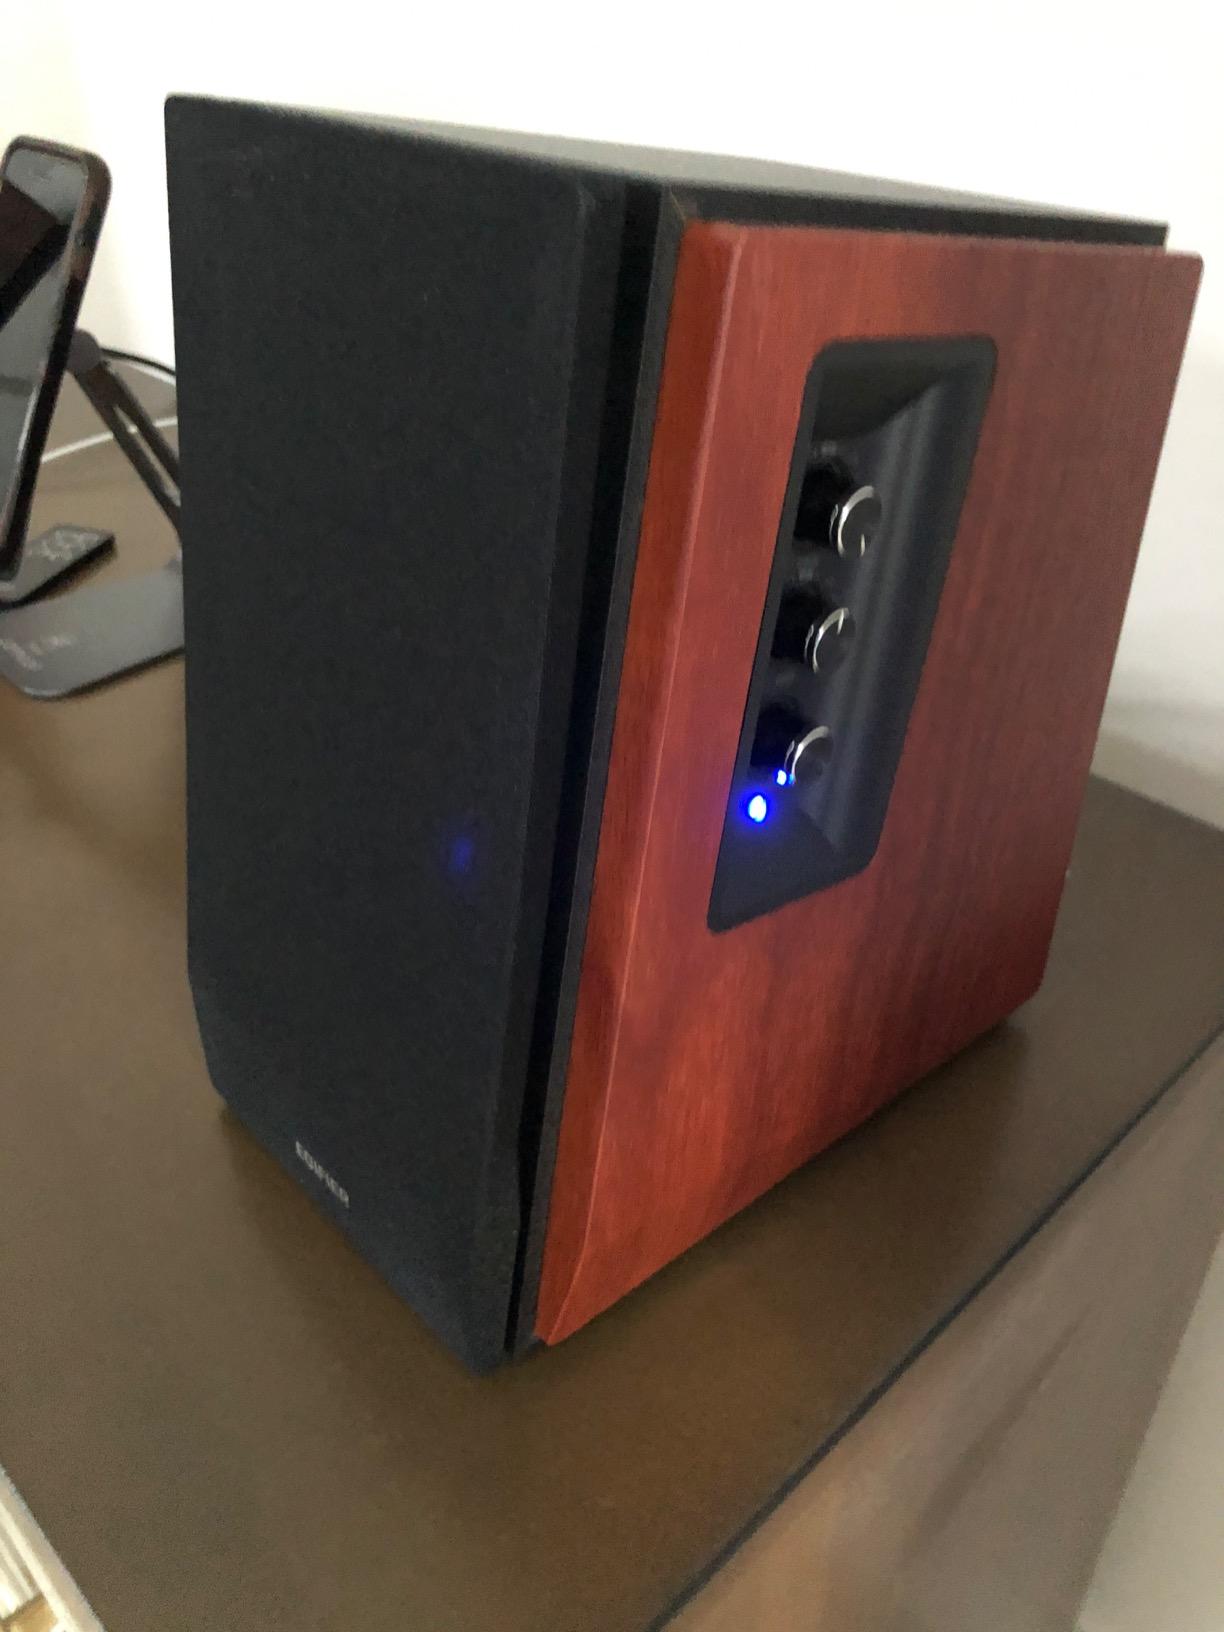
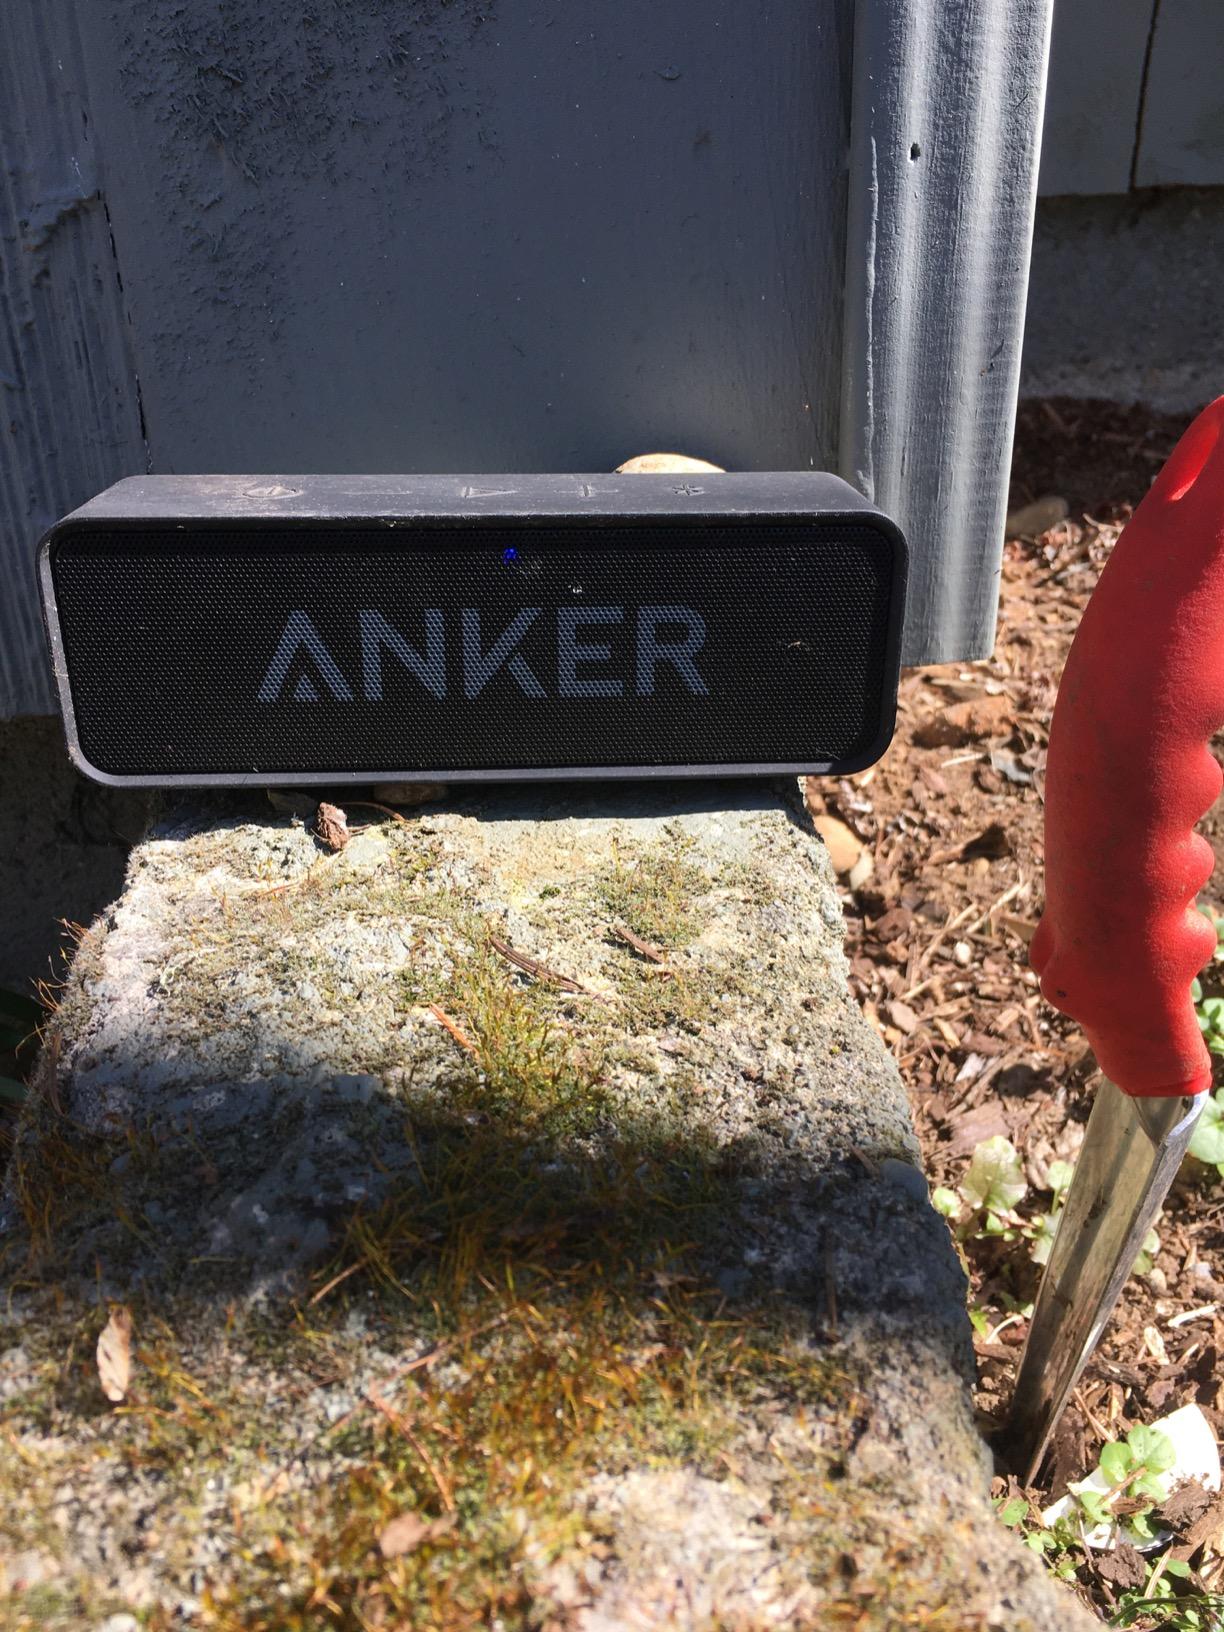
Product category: speaker
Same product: no